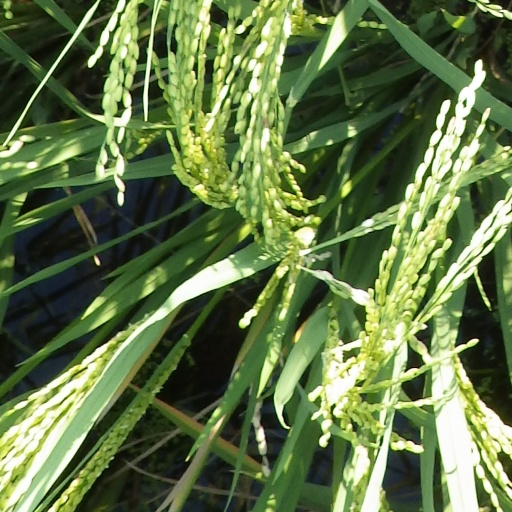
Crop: rice